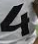
Number: 4